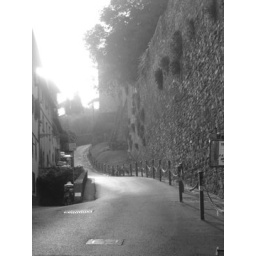
a very picturesque street by the old wall of florence